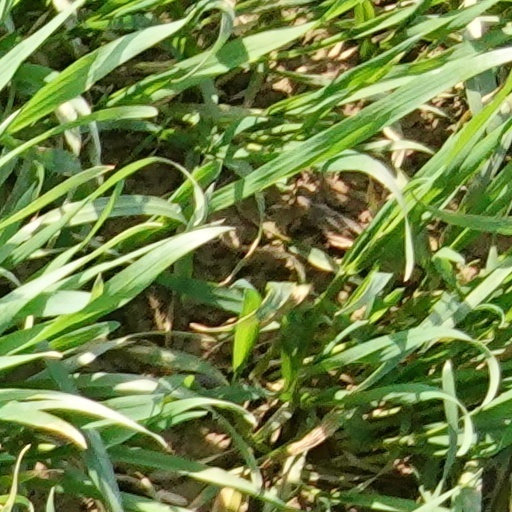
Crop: wheat